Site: brandenburg
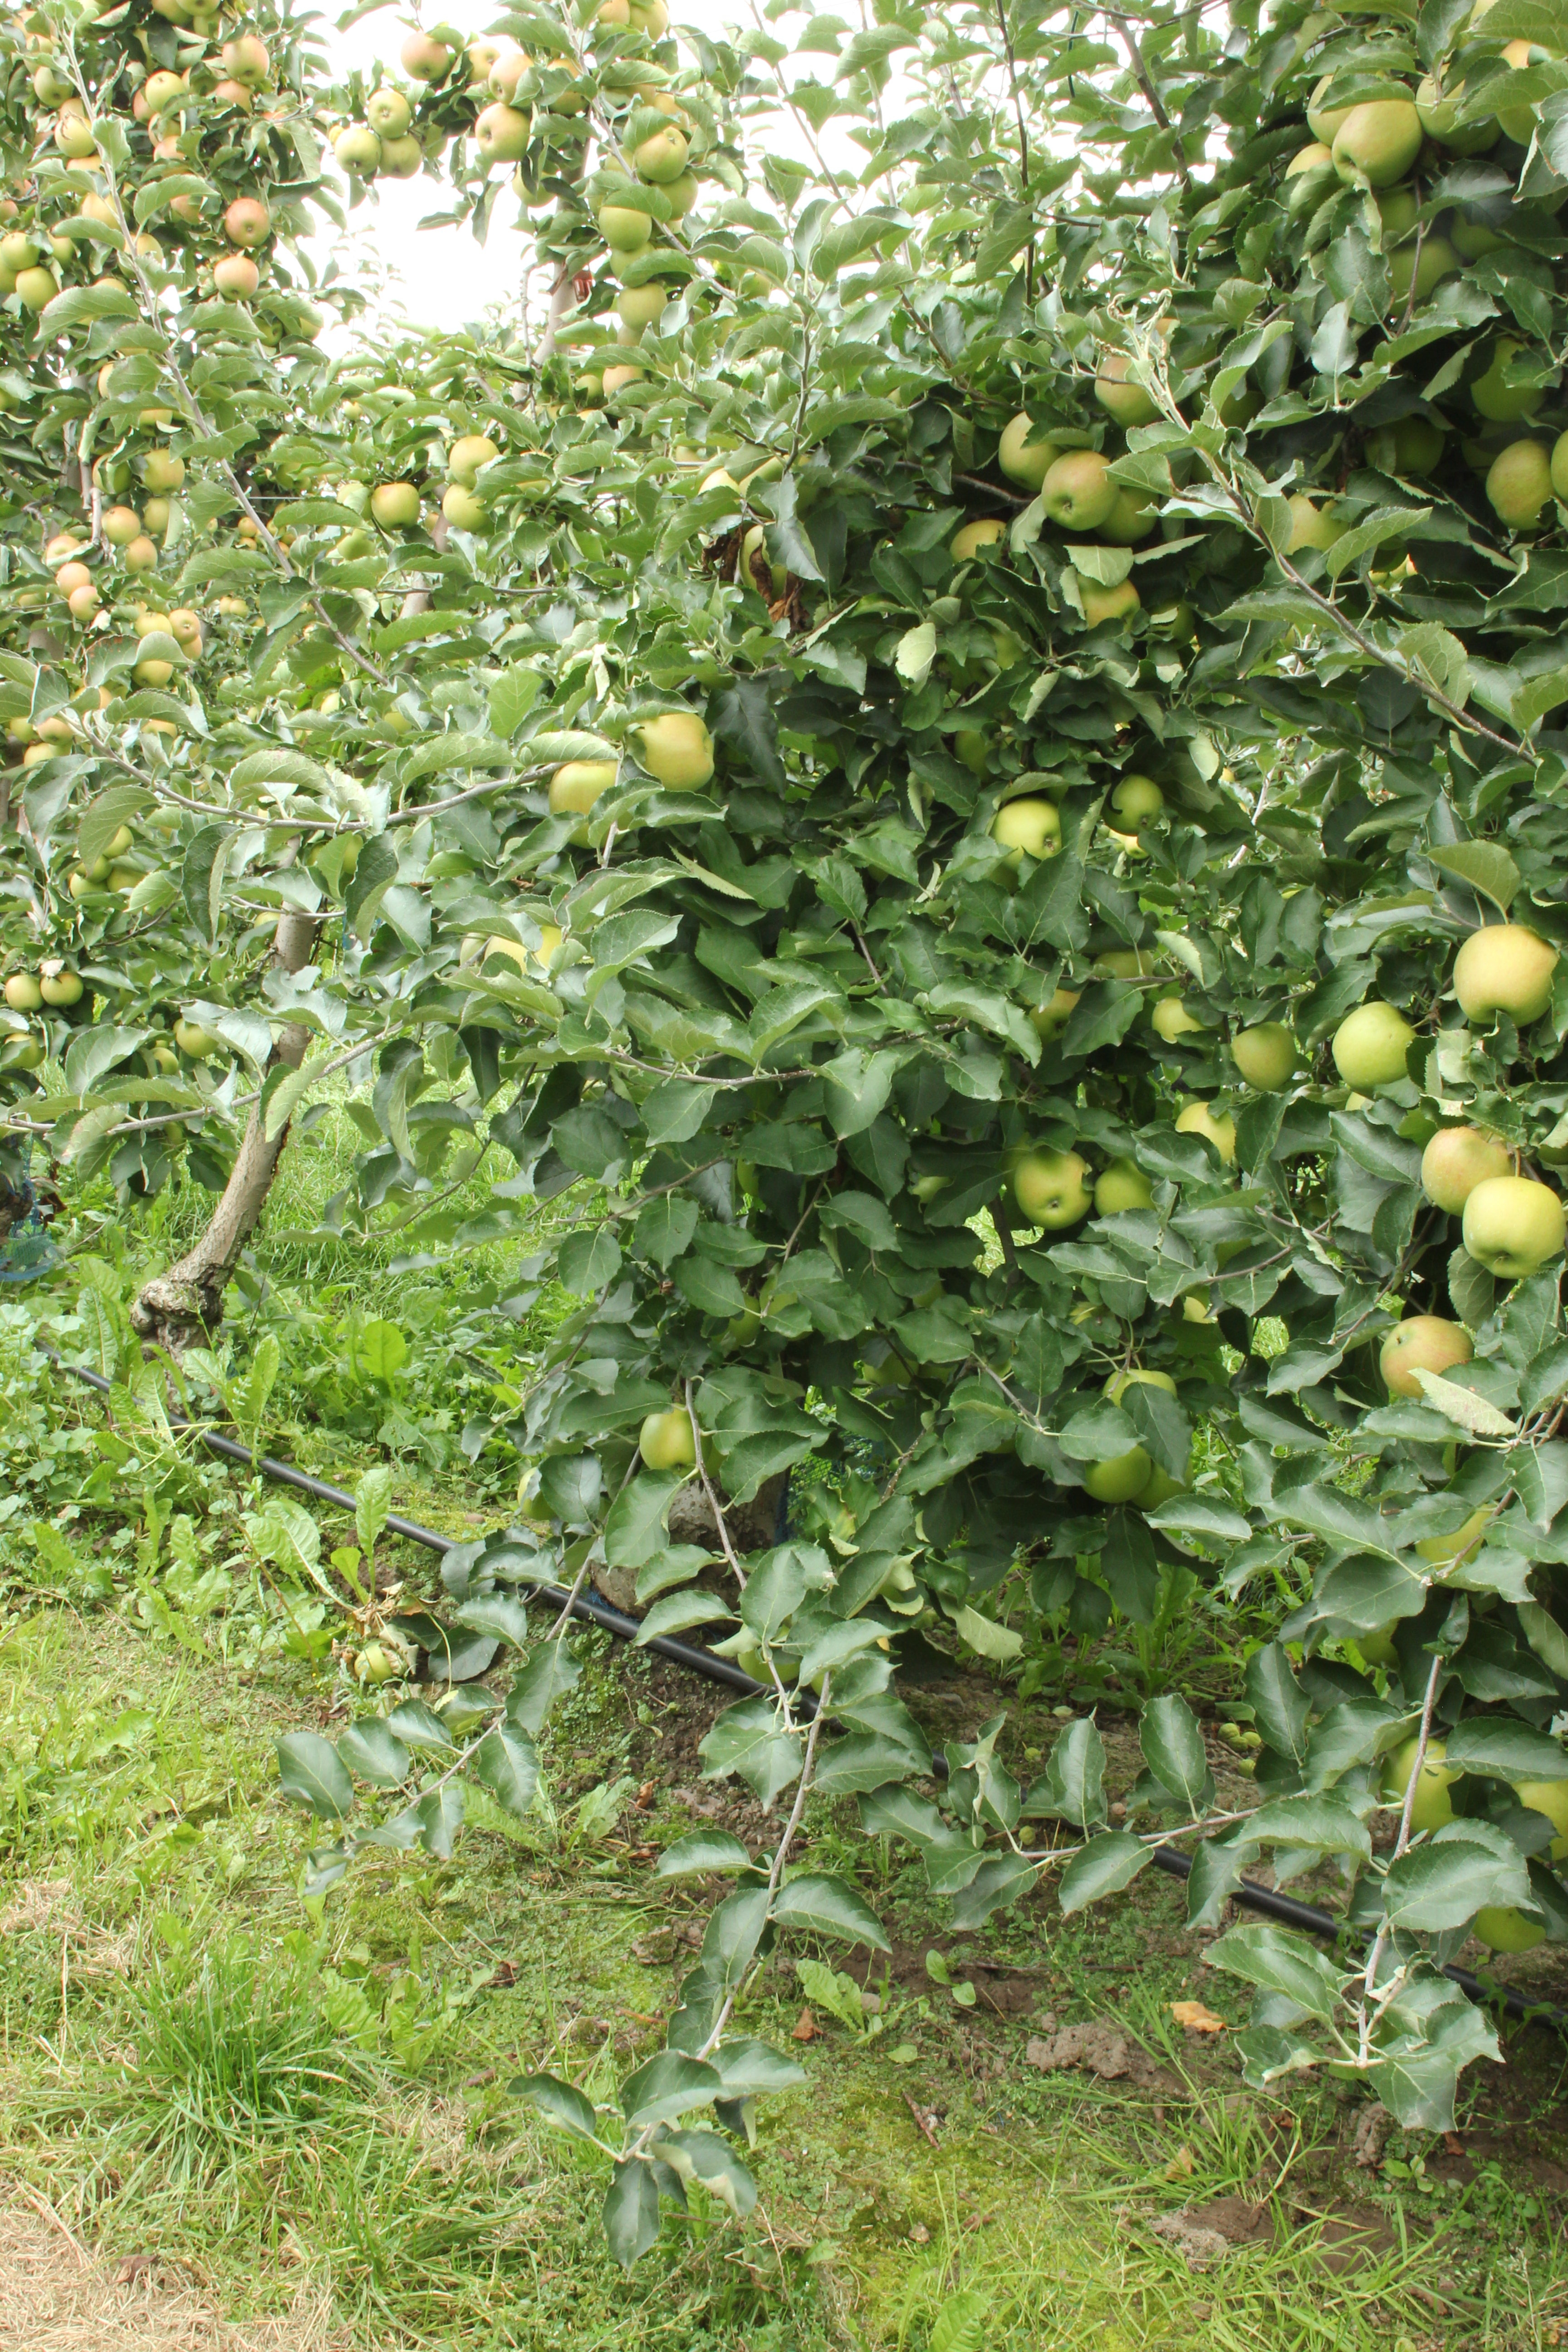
Growth stage (BBCH 87): Maturity of fruit and seed